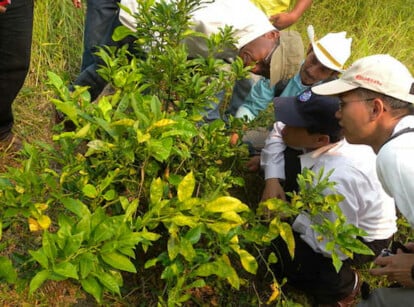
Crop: unknown
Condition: citrus_canker